Wojciech Browarny

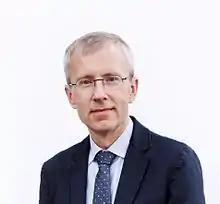
Wojciech Browarny

Wojciech Jan Browarny (born in 1970) is a Polish literary scholar, literary critic, regionalist scholar and associate professor at Wrocław University. He works at the Institute of Polish Philology of the University of Wrocław, where he heads the Department of History of Polish Literature after 1918 and the Regional Research Unit.